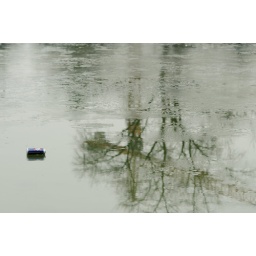
Thawing ice of a water piece near the train station to work... and lone beer can.